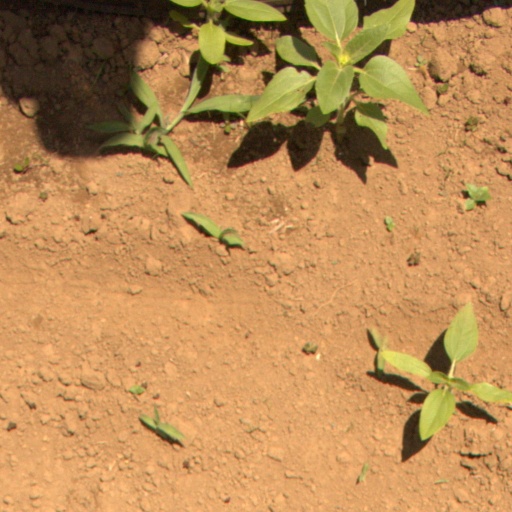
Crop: Jerusalem artichoke